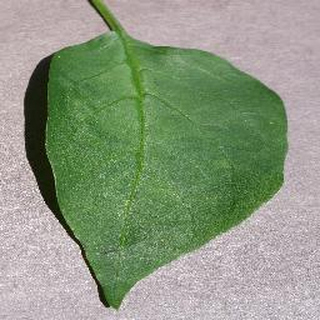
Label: healthy_bell_pepper